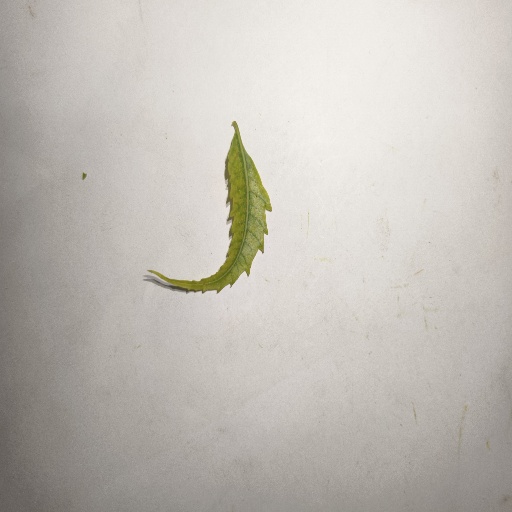
Species: Neem
Leaf condition: Yellow Leaf